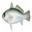
Label: trout